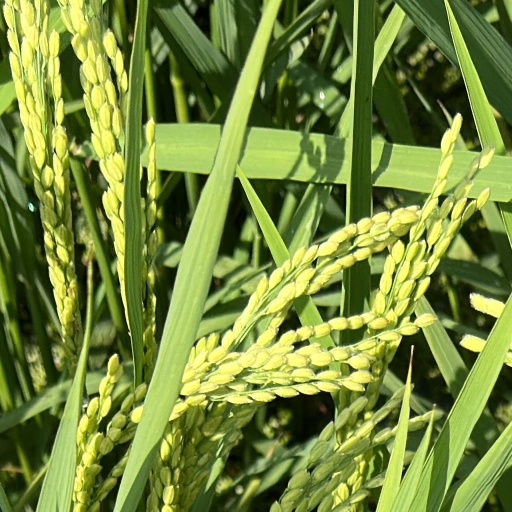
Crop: rice